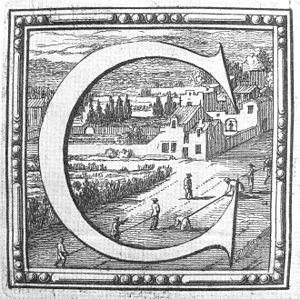
Mesure d'une base.
Jean Picard, dit l'abbé Picard, né le 21 juillet 1620 à La Flèche et mort le 12 octobre 1682 à Paris, est un géodésien et un astronome français.